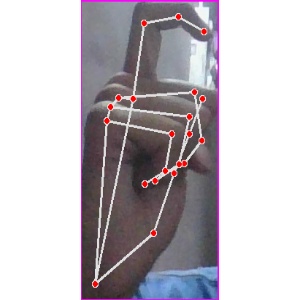
अक्षर: ट